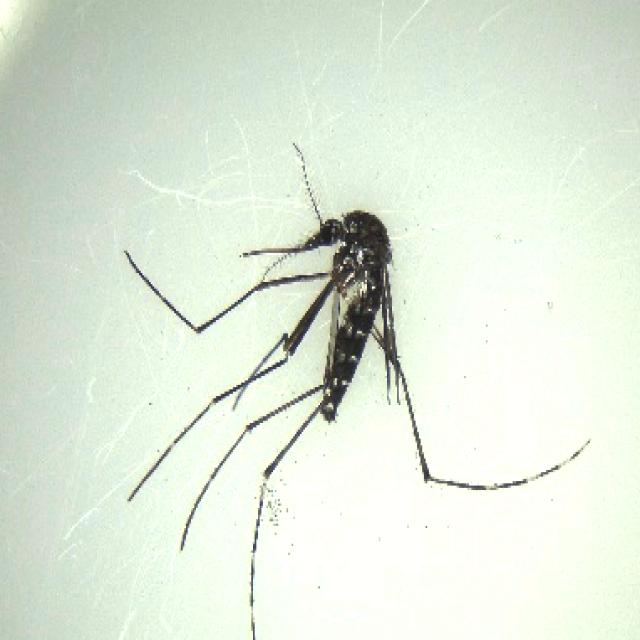
Species: aedes_albopictus